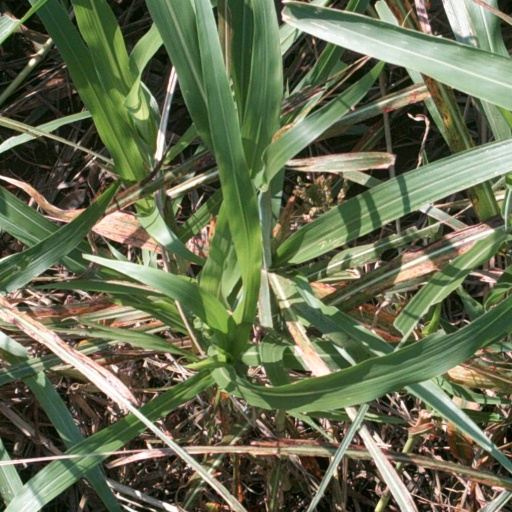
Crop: sorghum